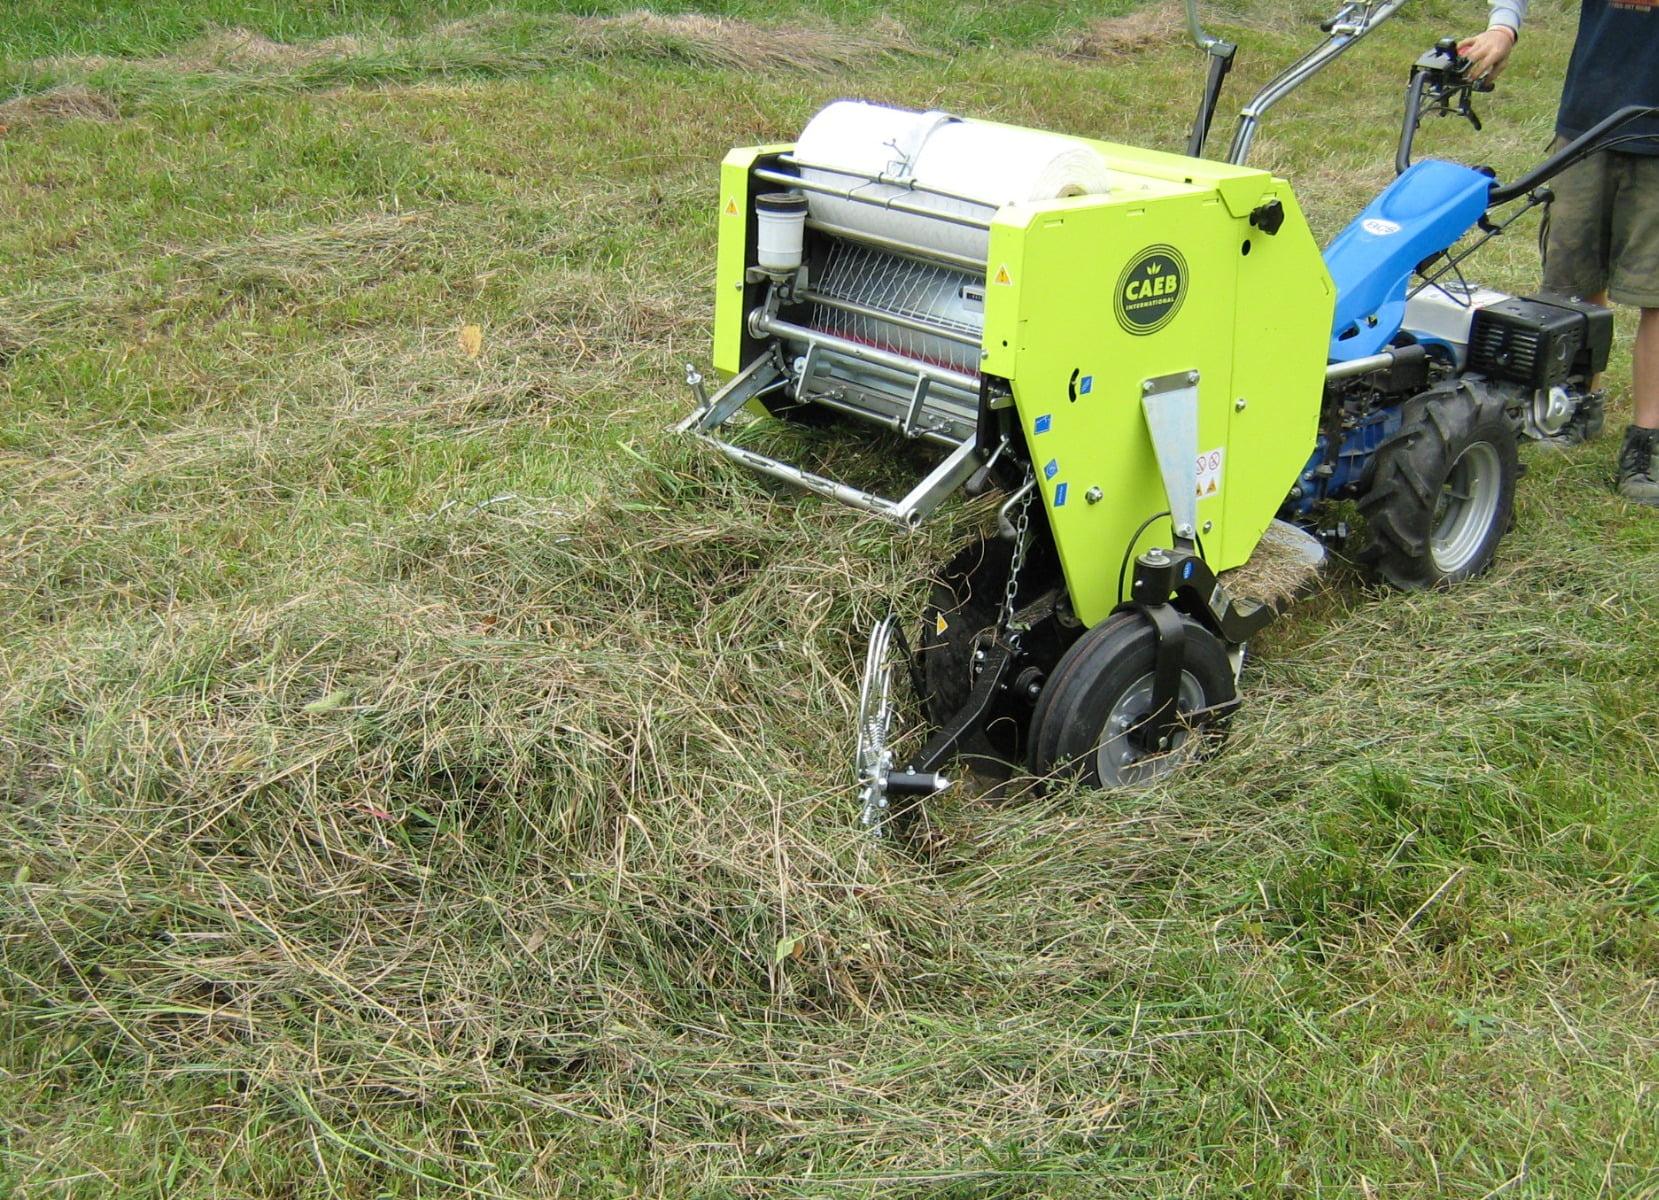
Mashine ya kilimo trekta dogo la kisasa, ambalo hutumika wakati wa kuvuna mazao hususani mpunga, huku likitumia na kuendeshwa kupitia injini ndogo inayotumika mafuta.